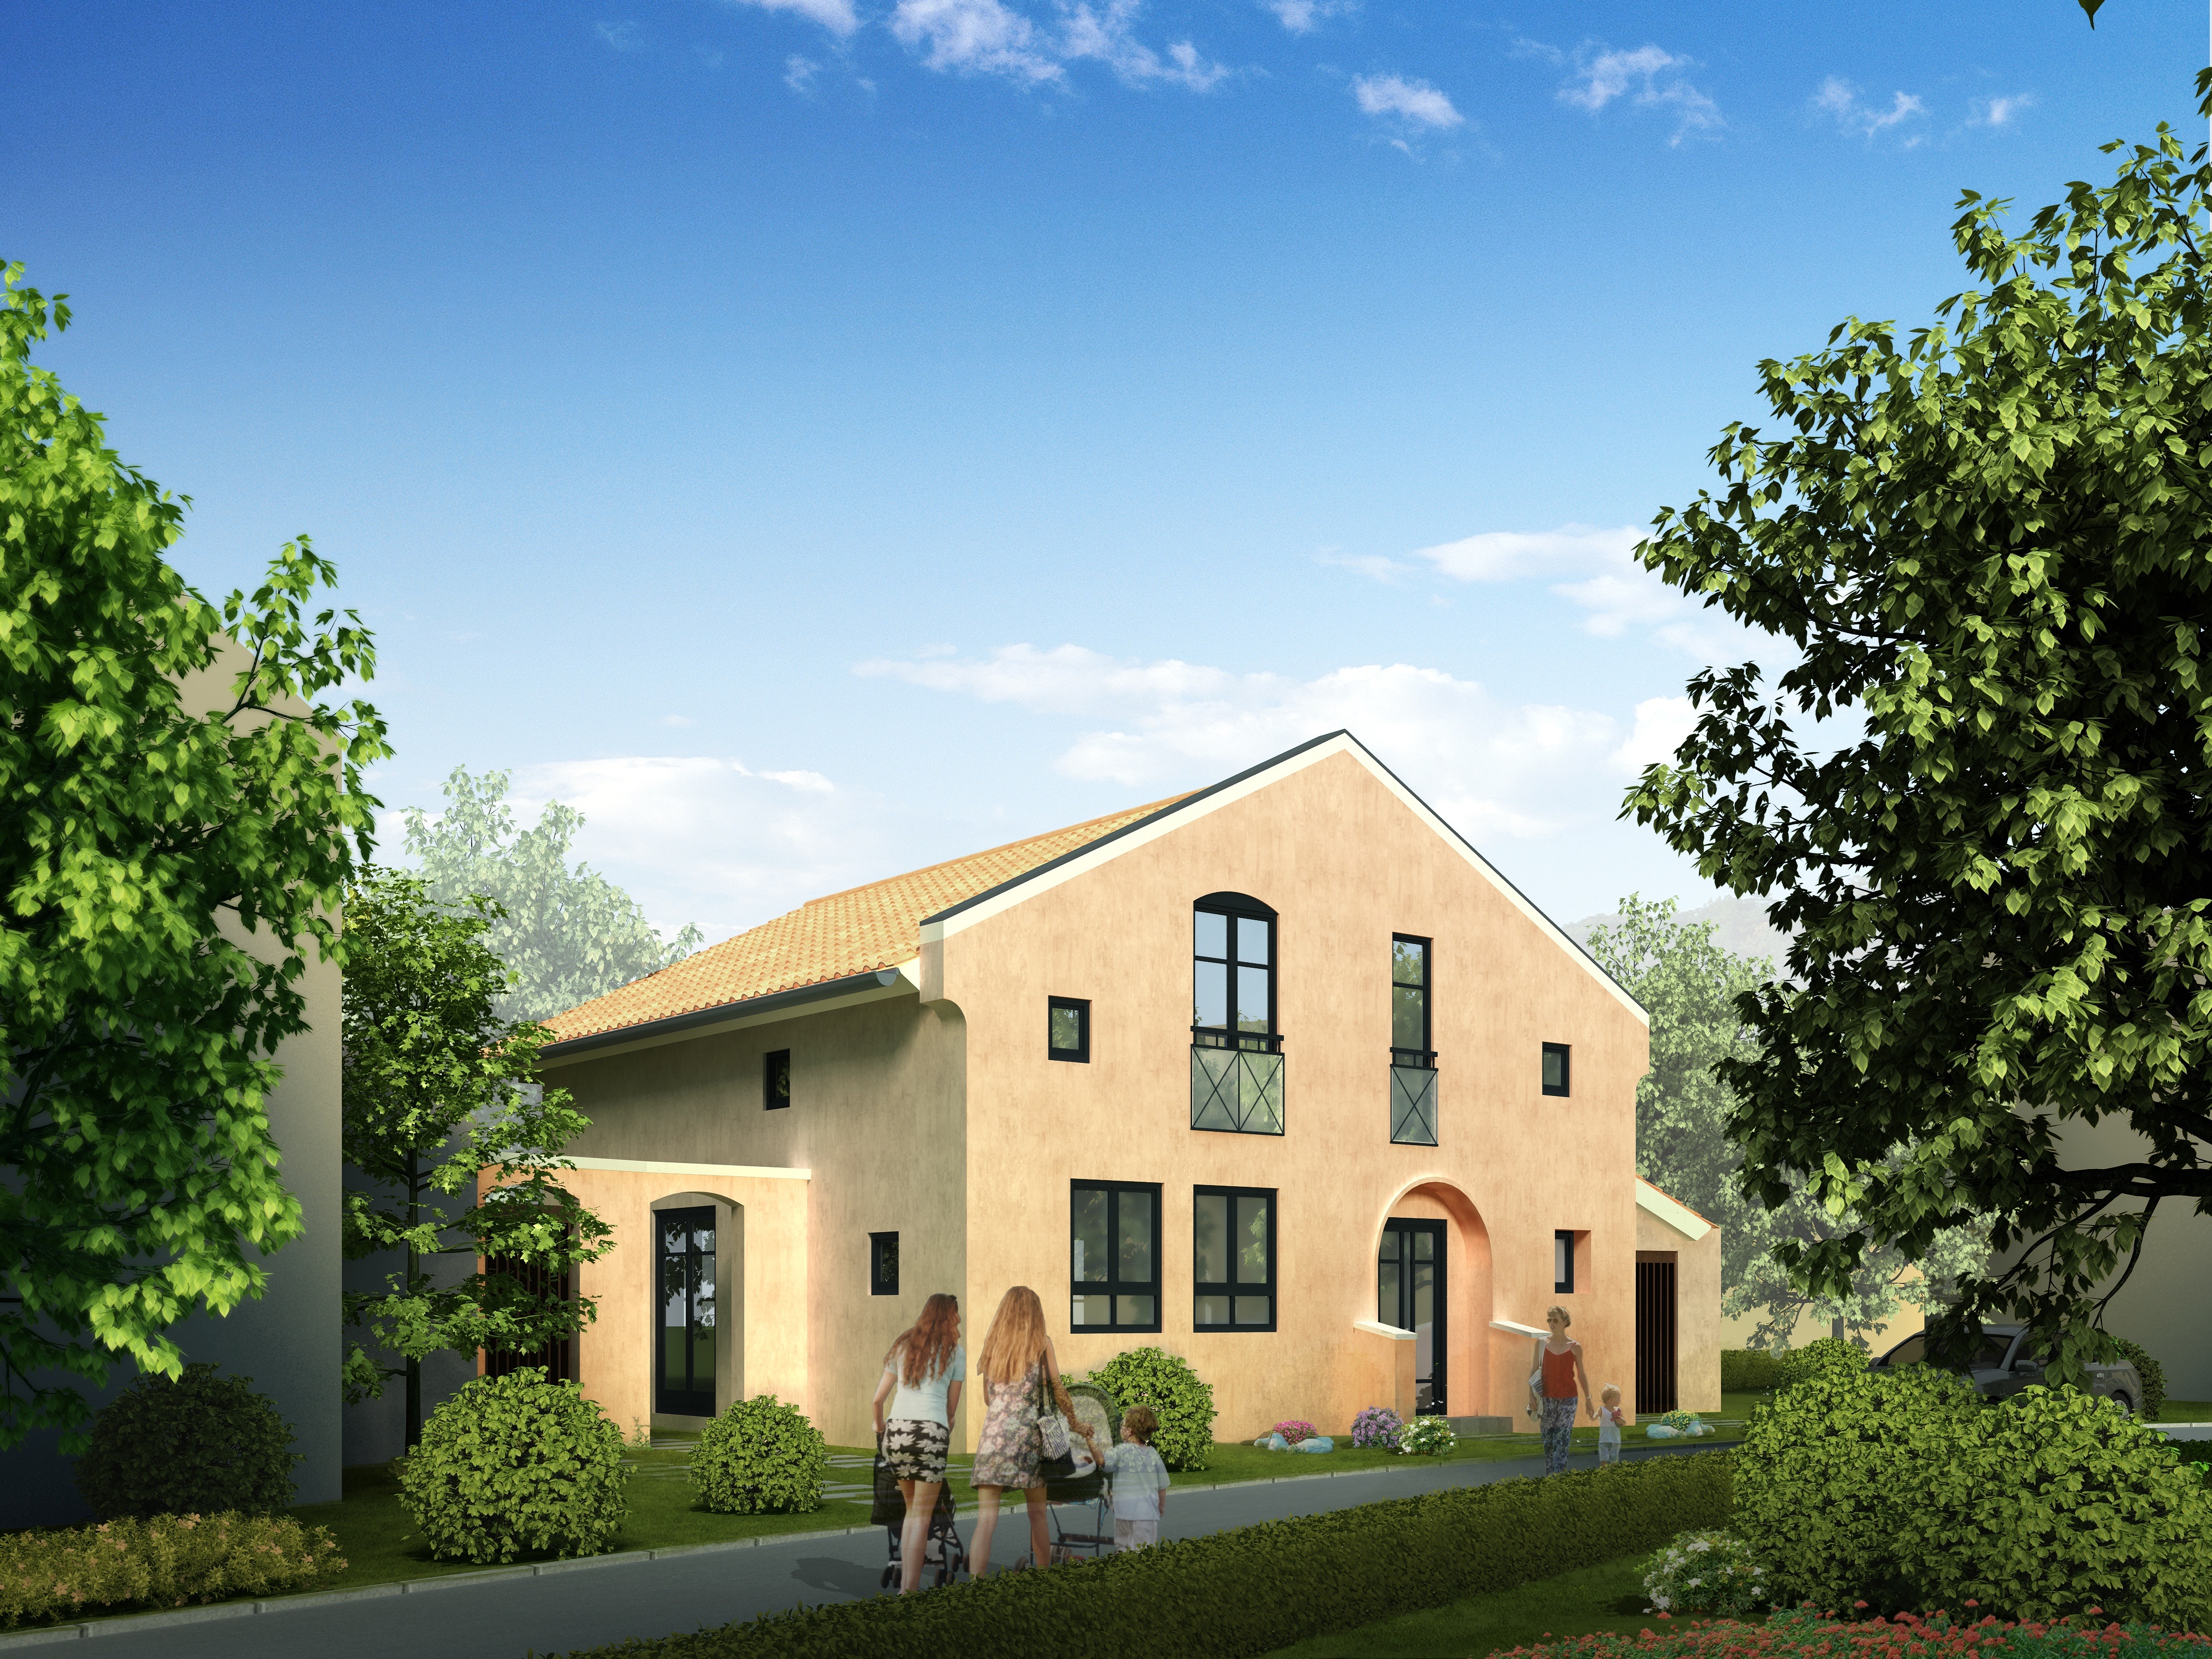
landscape, architecture, lawn, villa, mansion, house, building, home, suburb, cottage, facade, property, farmhouse, estate, neighbourhood, real estate, rural area, visualization, cgi, rendering, visualization 3d, multi family home, residential area, architectural visualization